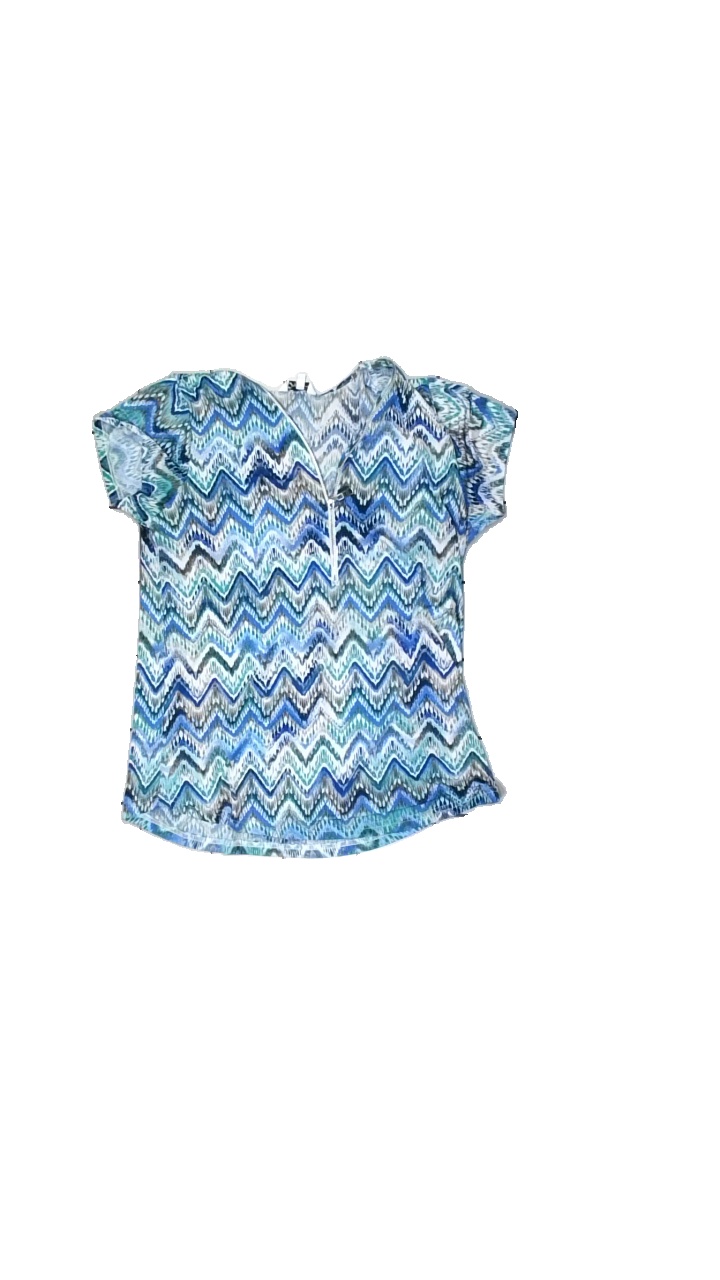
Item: Top (Ladies)
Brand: Joy Of Love
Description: Patterned top
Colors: Blue, Green, White, Multicolor
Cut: Regular
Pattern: Other
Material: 100% polyester
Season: Spring
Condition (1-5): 5
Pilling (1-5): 5
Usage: Reuse
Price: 50-100